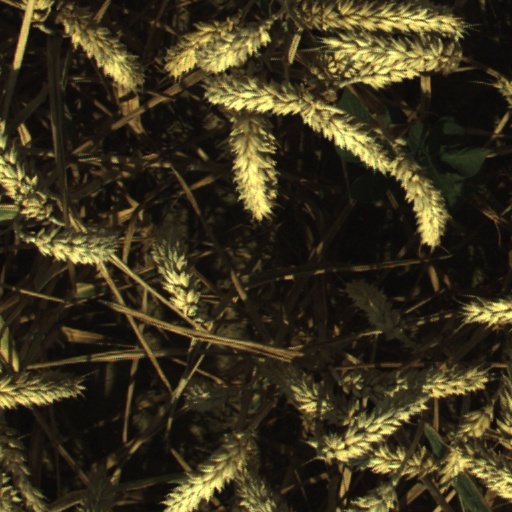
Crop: wheat